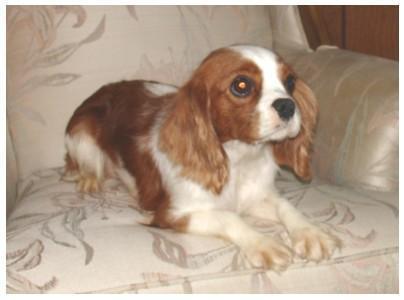
Blenheim_spaniel